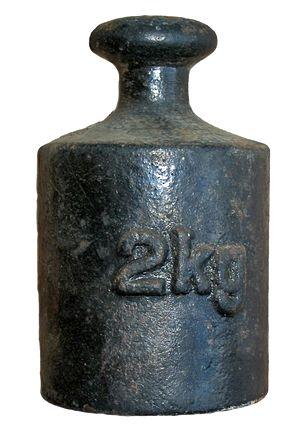
Les poids, quelquefois appelés pesons, sont les accessoires de différents matériaux employés conjointement à une balance pour déterminer la masse, soit réaliser la pesée d'un objet, d'une chose, d'un corps. En termes scientifiques, on les appelle « masses marquées ».
Dans une approche empirique, le poids rend compte de la qualité de ce qui est lourd ou léger, le poids d'un fardeau. La notion de poids s'étend aussi à toutes sortes de sensations et impressions. On parle de supporter, souffrir toutes les incommodités du travail, chaleur, pénibilité, en termes de poids.